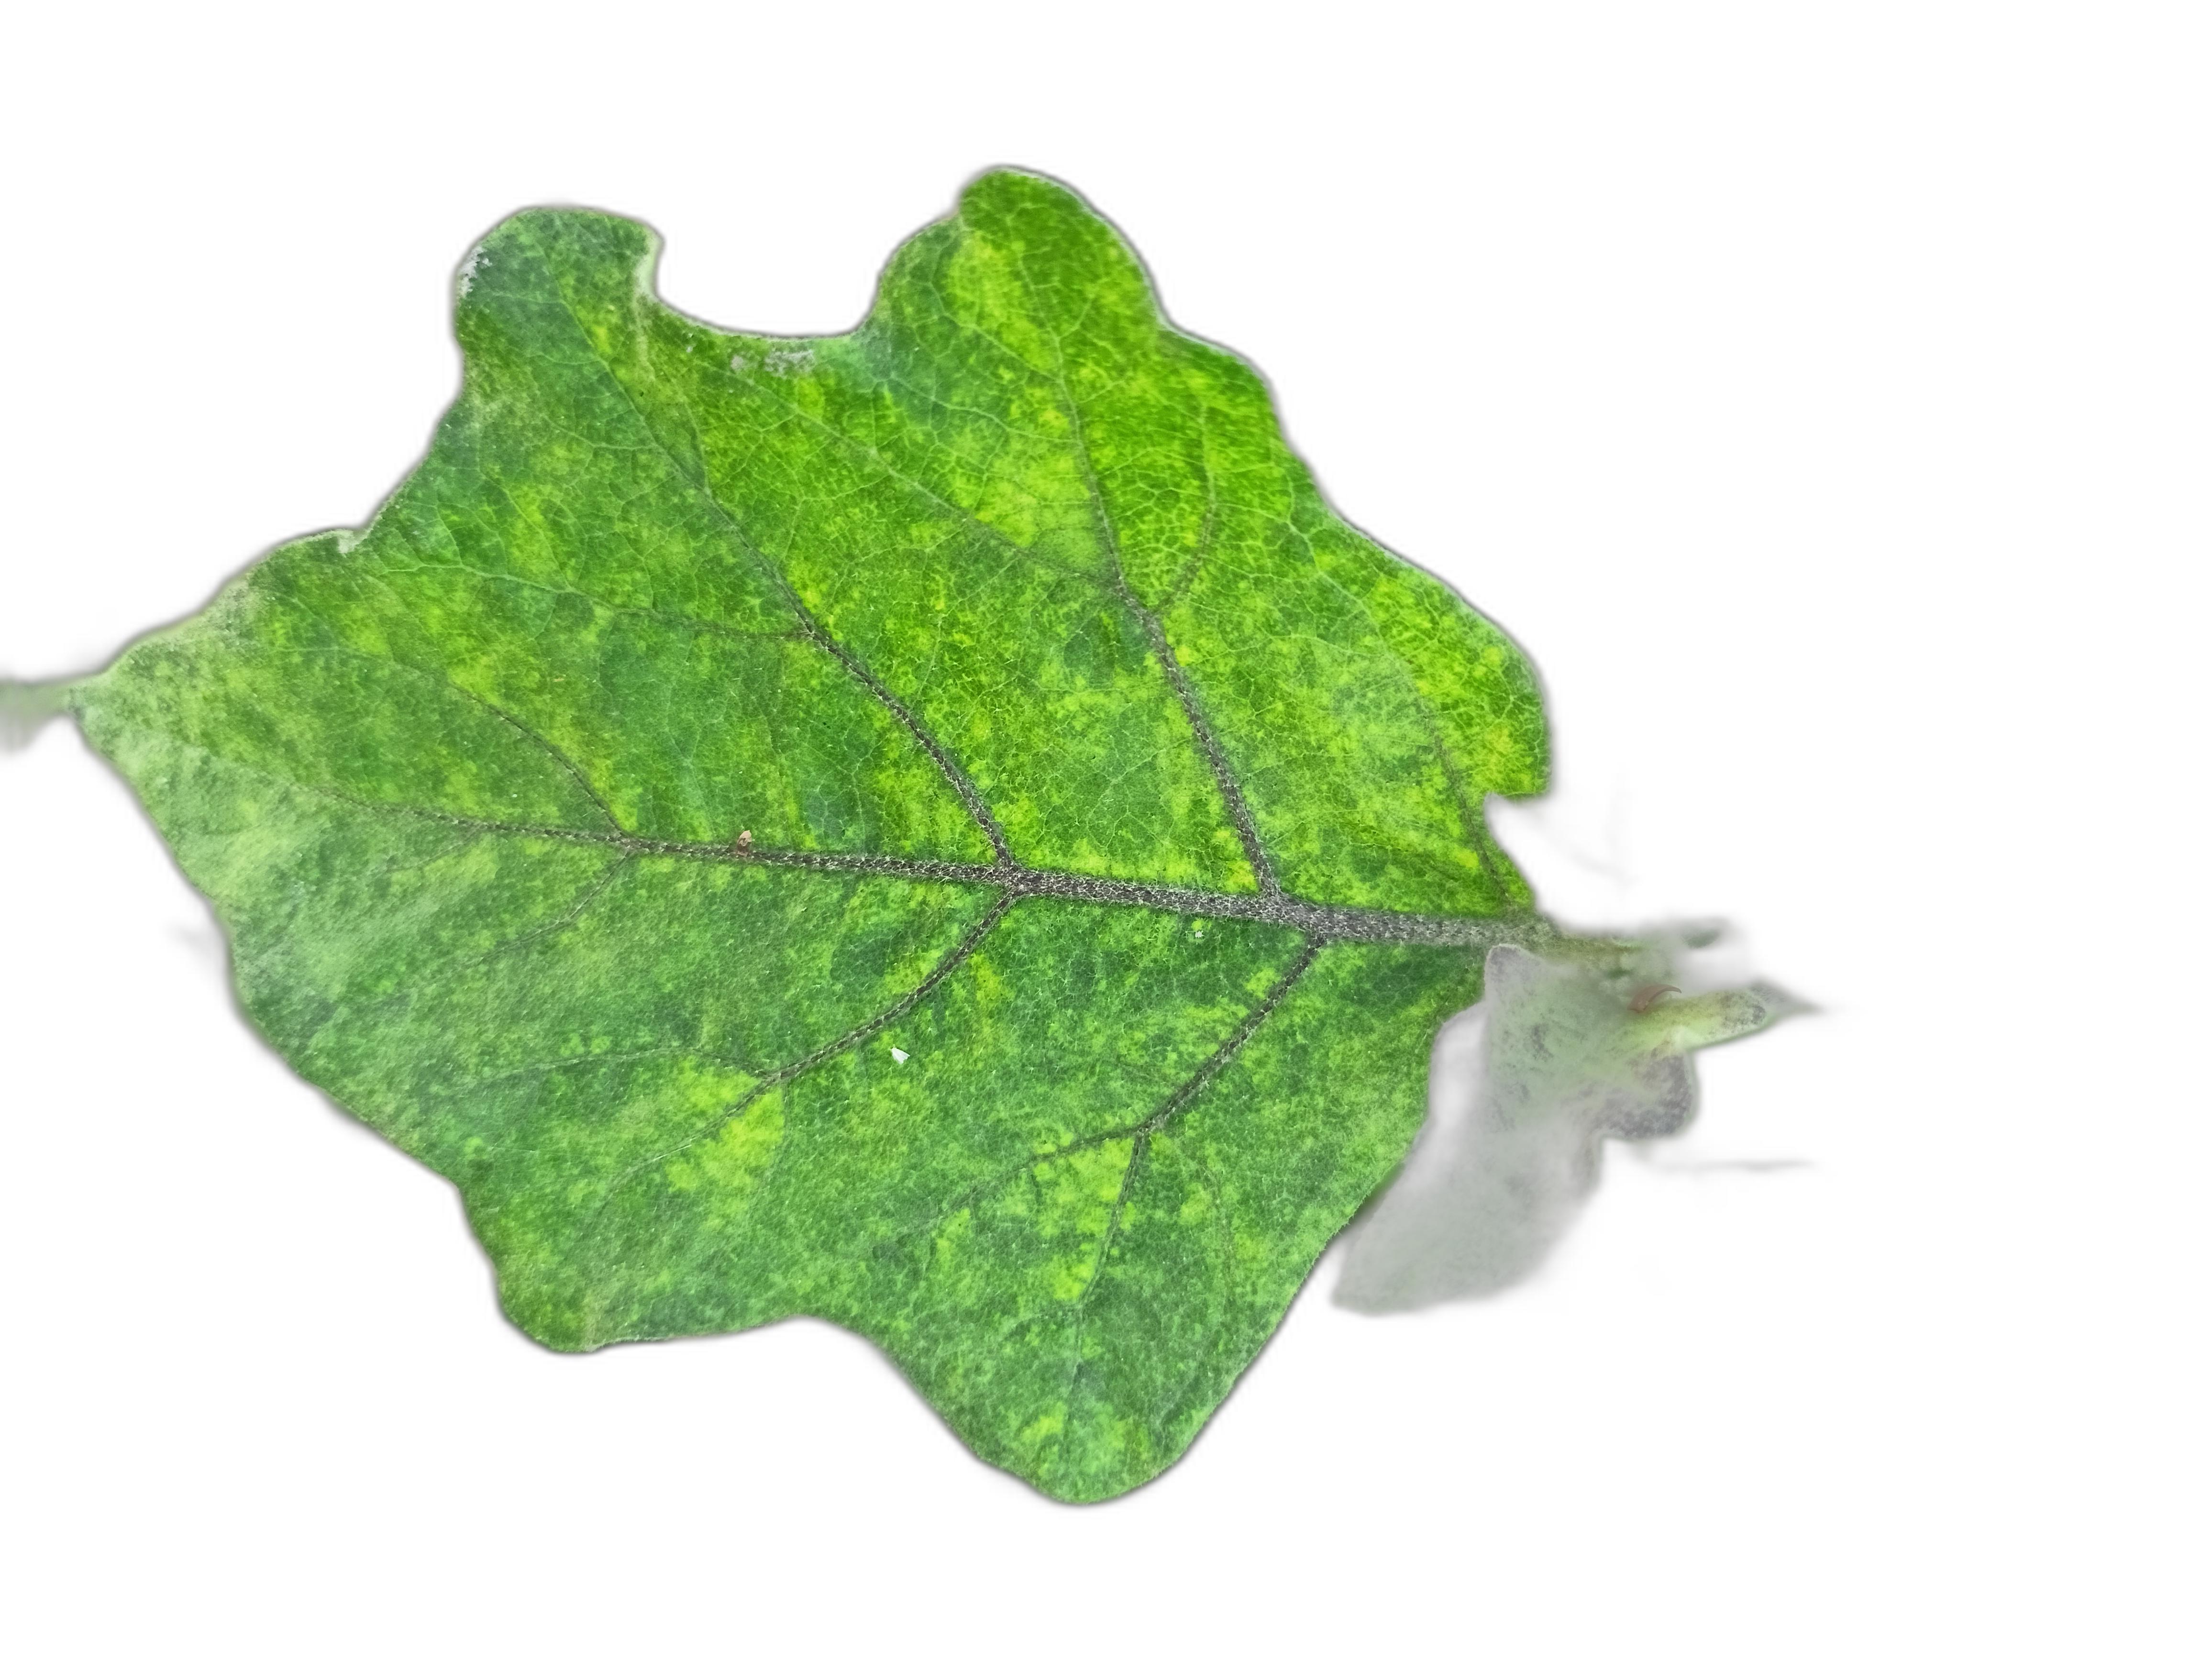
Label: Healthy Leaf